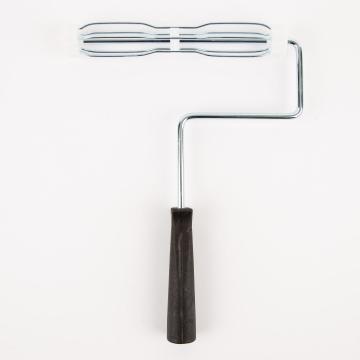
Nour Roller Lock Roller System 9"
Brand: Nour
The economical consumer model to the professional Roller Lock line of professional heavy duty cage frames. The Roller Lock frame is engineered to reduce slippage and improve contact on surfaces. Handle is a polyester resin.
Category: Sporting Goods > Athletics > Wrestling > Wrestling Training Aids > Wrestling Dummies